Portland Immigrant Statue

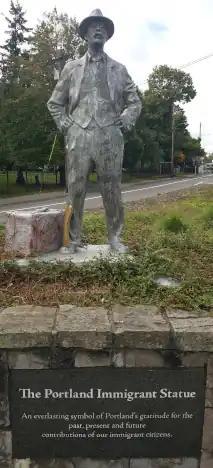
The statue in 2020

The Portland Immigrant Statue is a bronze sculpture by artist Jim Gion, located in the Parkrose neighborhood of Portland, Oregon. The statue depicts an immigrant man standing with his hands on his hips. A suitcase rests at his side.